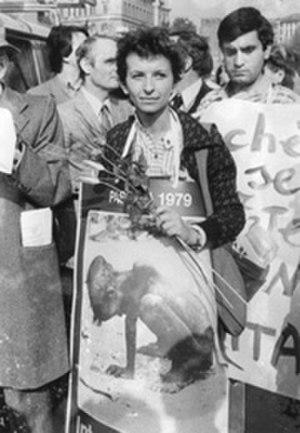
Emma Bonino, née le 9 mars 1948 à Bra, est une femme politique italienne, membre des Radicaux italiens.